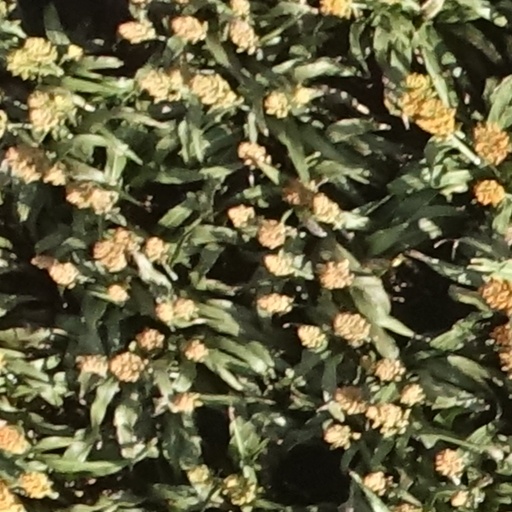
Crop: sorghum